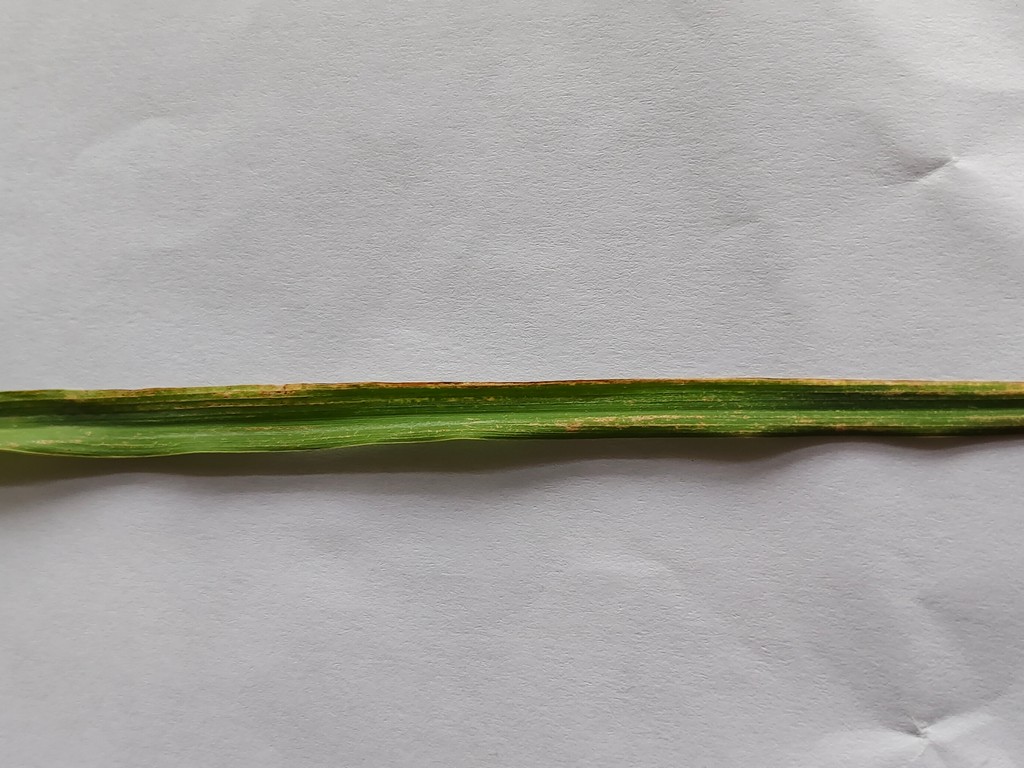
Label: Unhealthy